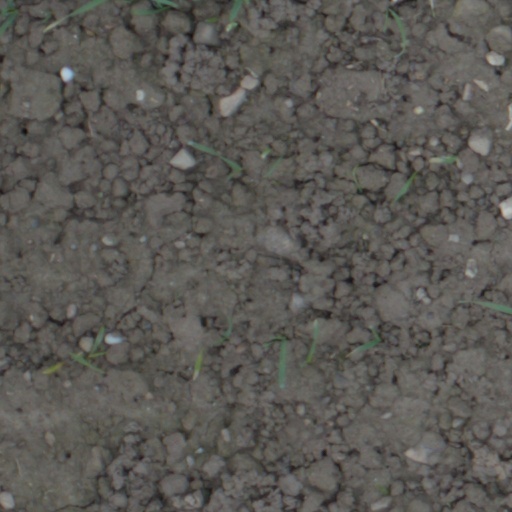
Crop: wheat